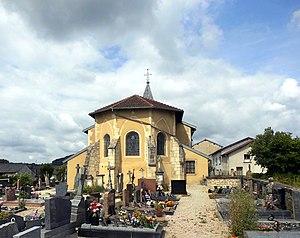
L'église Saint-Romaric de La Neuveville-sous-Montfort, côté est
La Neuveville-sous-Montfort est une commune française située dans le département des Vosges en région Grand Est.